Tony Raines

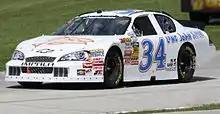
Raines' 2010 Nationwide car

For the 2010 season, Raines and the No. 34 Long John Silvers crew return to the track in the Nationwide Series. However, with Front Row Motorsports becoming Ford supported team in the Sprint Cup Series, and the No. 34 Nationwide team running Chevrolets, the team has been absorbed by the returning organization of Tri-Star Motorsports, owned by Mark Smith of Pro Motors. Raines and the No. 34 started the season strong, with a 14th-place finish at the DRIVE4COPD 300 at Daytona after leading three laps. The No. 34 team picked up sponsorship from the Planet Hollywood Resort and Casino at Las Vegas, and had a strong run at Talladega, finishing 7th. BeAStockCarDriver.com jumped onto Raines' car for the remaining 4 races of the season after sponsoring teammate Jason Keller at Charlotte. He finished 17th in final drivers standings.